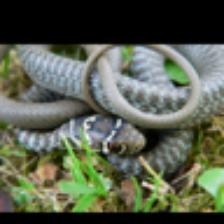
Label: NonHuman